List of company towns in Canada

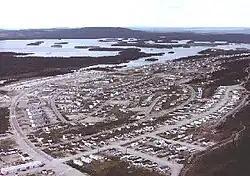
Gagnon, Quebec, an iron mining company town of Québec Cartier Mining Company, abandoned in 1985.

This is a list of current and former company towns in Canada. True company towns are those "closed communities owned and administered by the industrial employer". Other rural communities which did not function strictly in this way but were still dominated by a single industry may also be called company towns and are featured in this list.